Weathering with You

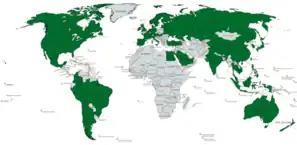
World map showing countries and regions where the film was released theatrically (green)

"Weathering with You" was released in Japan on July 19, 2019, at 9 a.m. (JST) by its distributor Toho on 448 screens in 359 theaters across the country. Theaters in Tokyo's Shinjuku and Osaka's Umeda districts, however, premiered the film at midnight on July 18. The official "Weathering With You" announced on September 20 that the film would be shown in the popular 4DX and MX4D formats throughout Japan from September 27. The film was produced by Genki Kawamura with CoMix Wave Films and Story Inc. revealed as the film's producers. On July 16, it was announced that the film would be released worldwide; releases had already been decided for 140 countries in North America, Europe, Asia, and South America, exceeding the 135 for "Your Name".